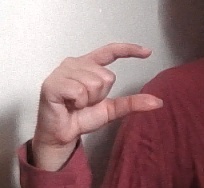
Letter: dal